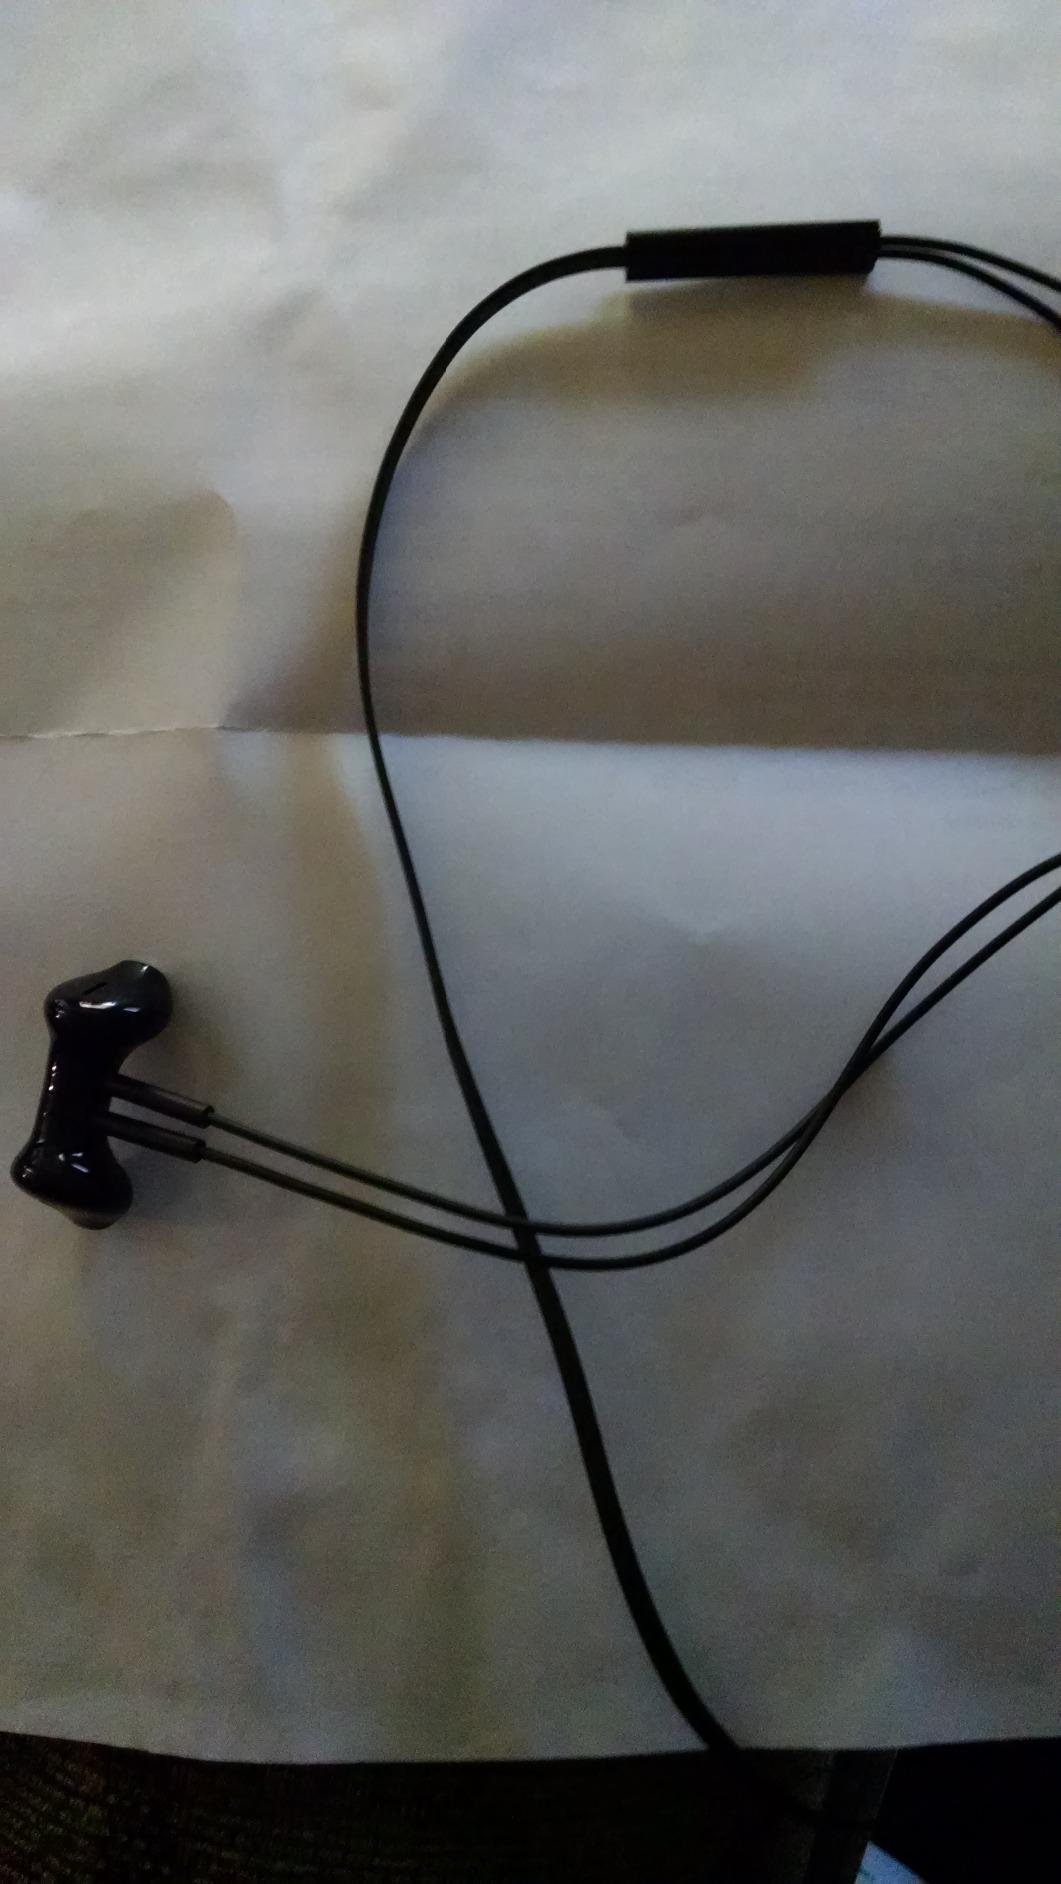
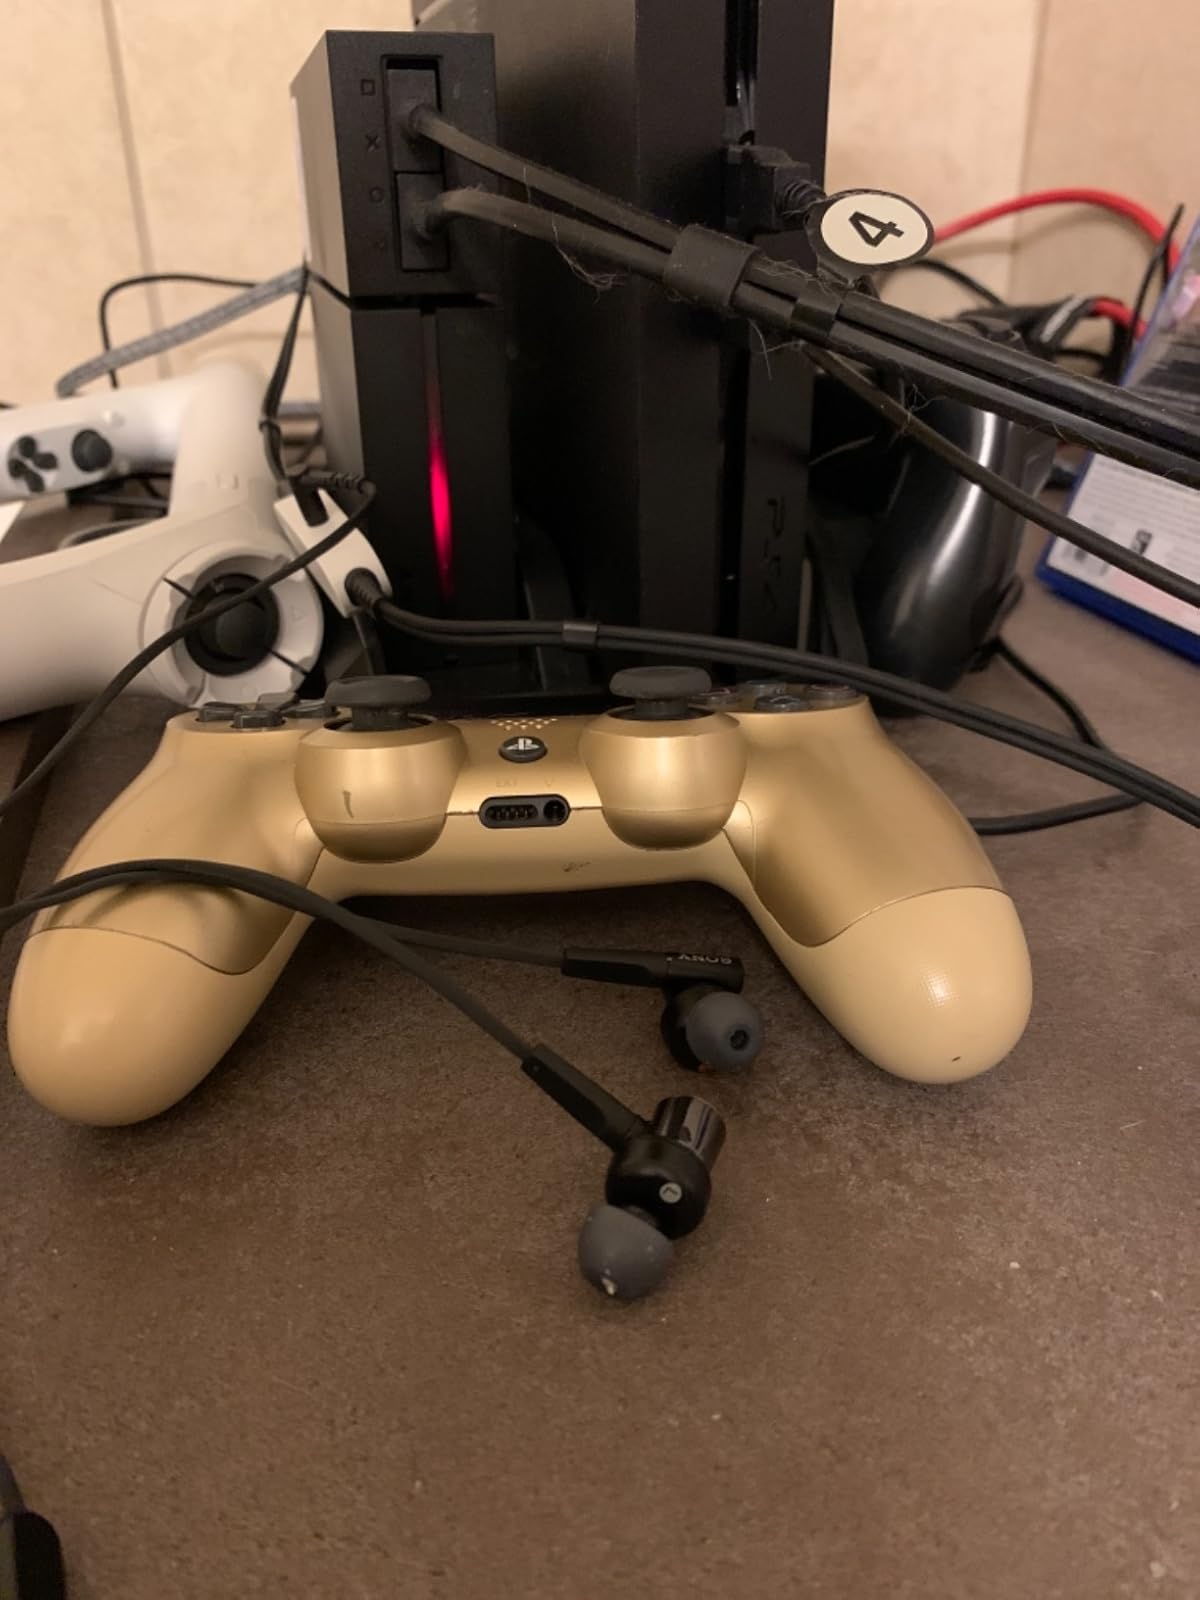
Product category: headphones
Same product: no